Spiritual Exercises

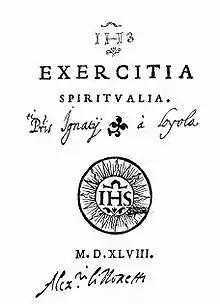
, 1548, first edition by Antonio Bladio (Rome)

The Spiritual Exercises, composed 1522–1524, are a set of Christian meditations, contemplations, and prayers written by Ignatius of Loyola, a 16th-century Spanish Catholic priest, theologian, and founder of the Society of Jesus (Jesuits).